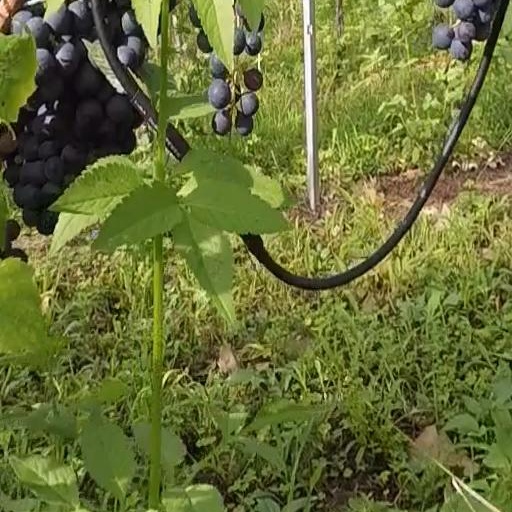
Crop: grape